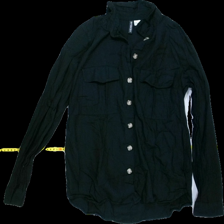
View: front
Type: Shirt
Category: Ladies
Brand: H&M
Colors: Black
Material: 100% Cott
Pattern: Plain
Cut: Collar, Regular
Size: 38
Season: All
Trend: No trend
Stains: No
Price range: 50-100
Recommended usage: Reuse